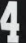
Number: 4